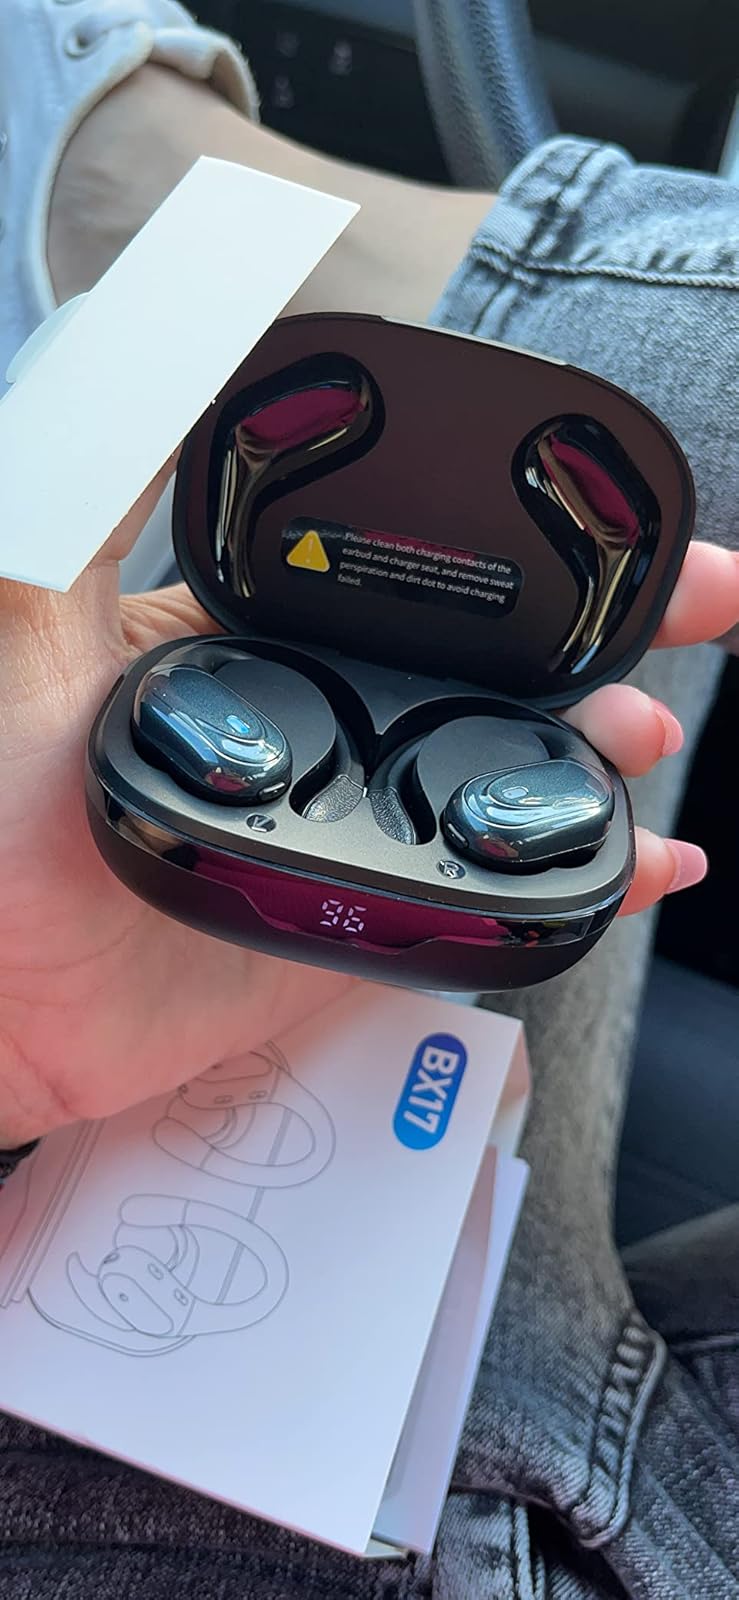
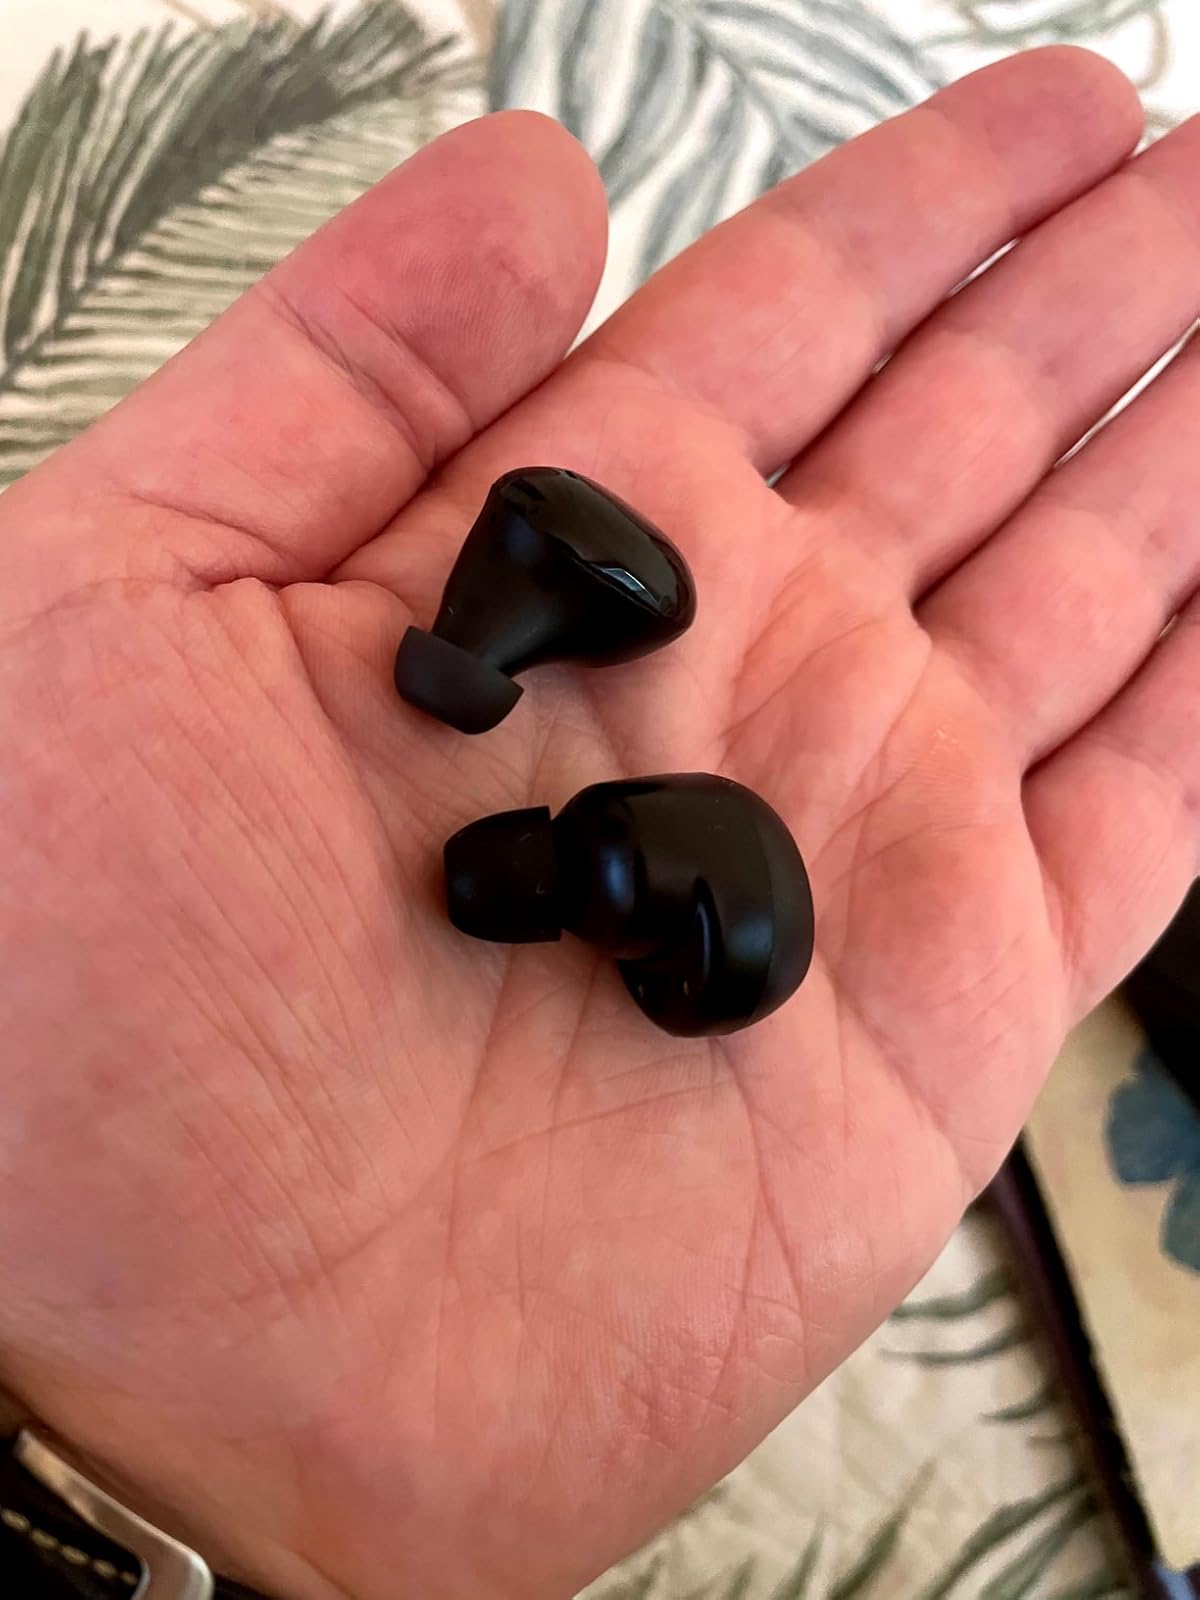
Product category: earbuds
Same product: no